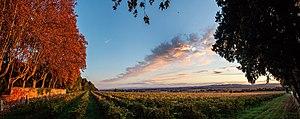
Vignoble ""Clos de Beauvenir"" du Château La Nerthe, à Châteauneuf-du-Pape"
Le château la Nerthe est le plus ancien et l'un des plus grands domaines de Châteauneuf-du-Pape. Situé dans le sud-est de la zone d'appellation, son vignoble s'étend sur 90 hectares. Il produit des vins rouge et blanc châteauneuf-du-pape.